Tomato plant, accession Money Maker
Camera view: bottom (45 deg); turntable rotation: 120 degrees
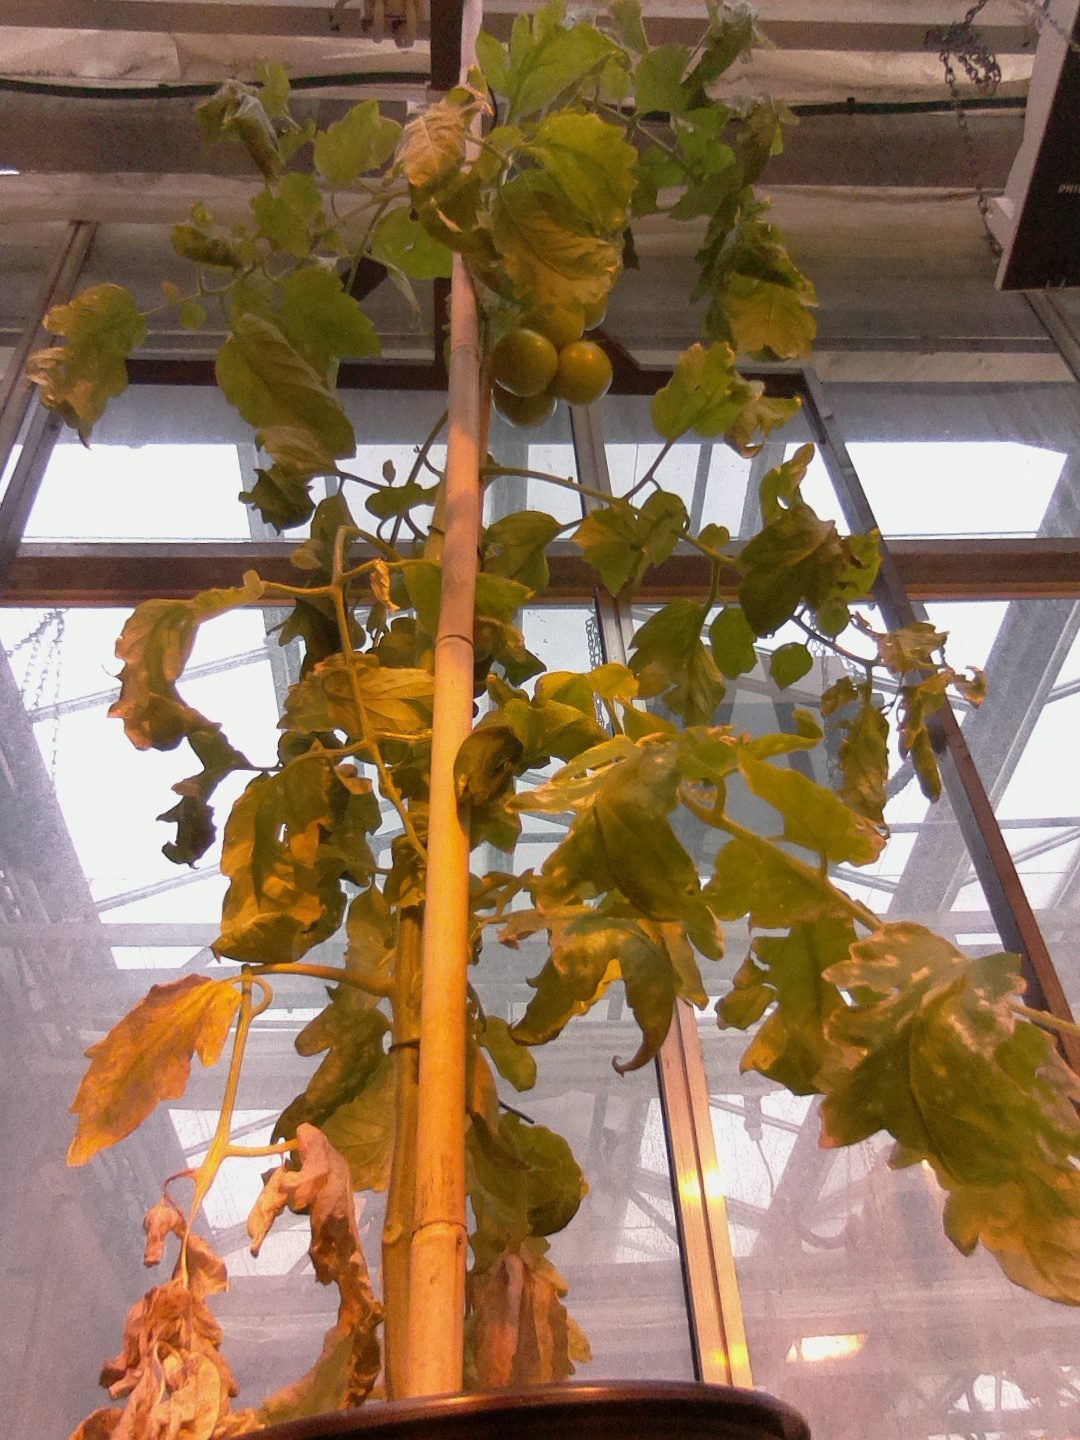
BBCH growth stage 77: 70%-80% of final fruit size